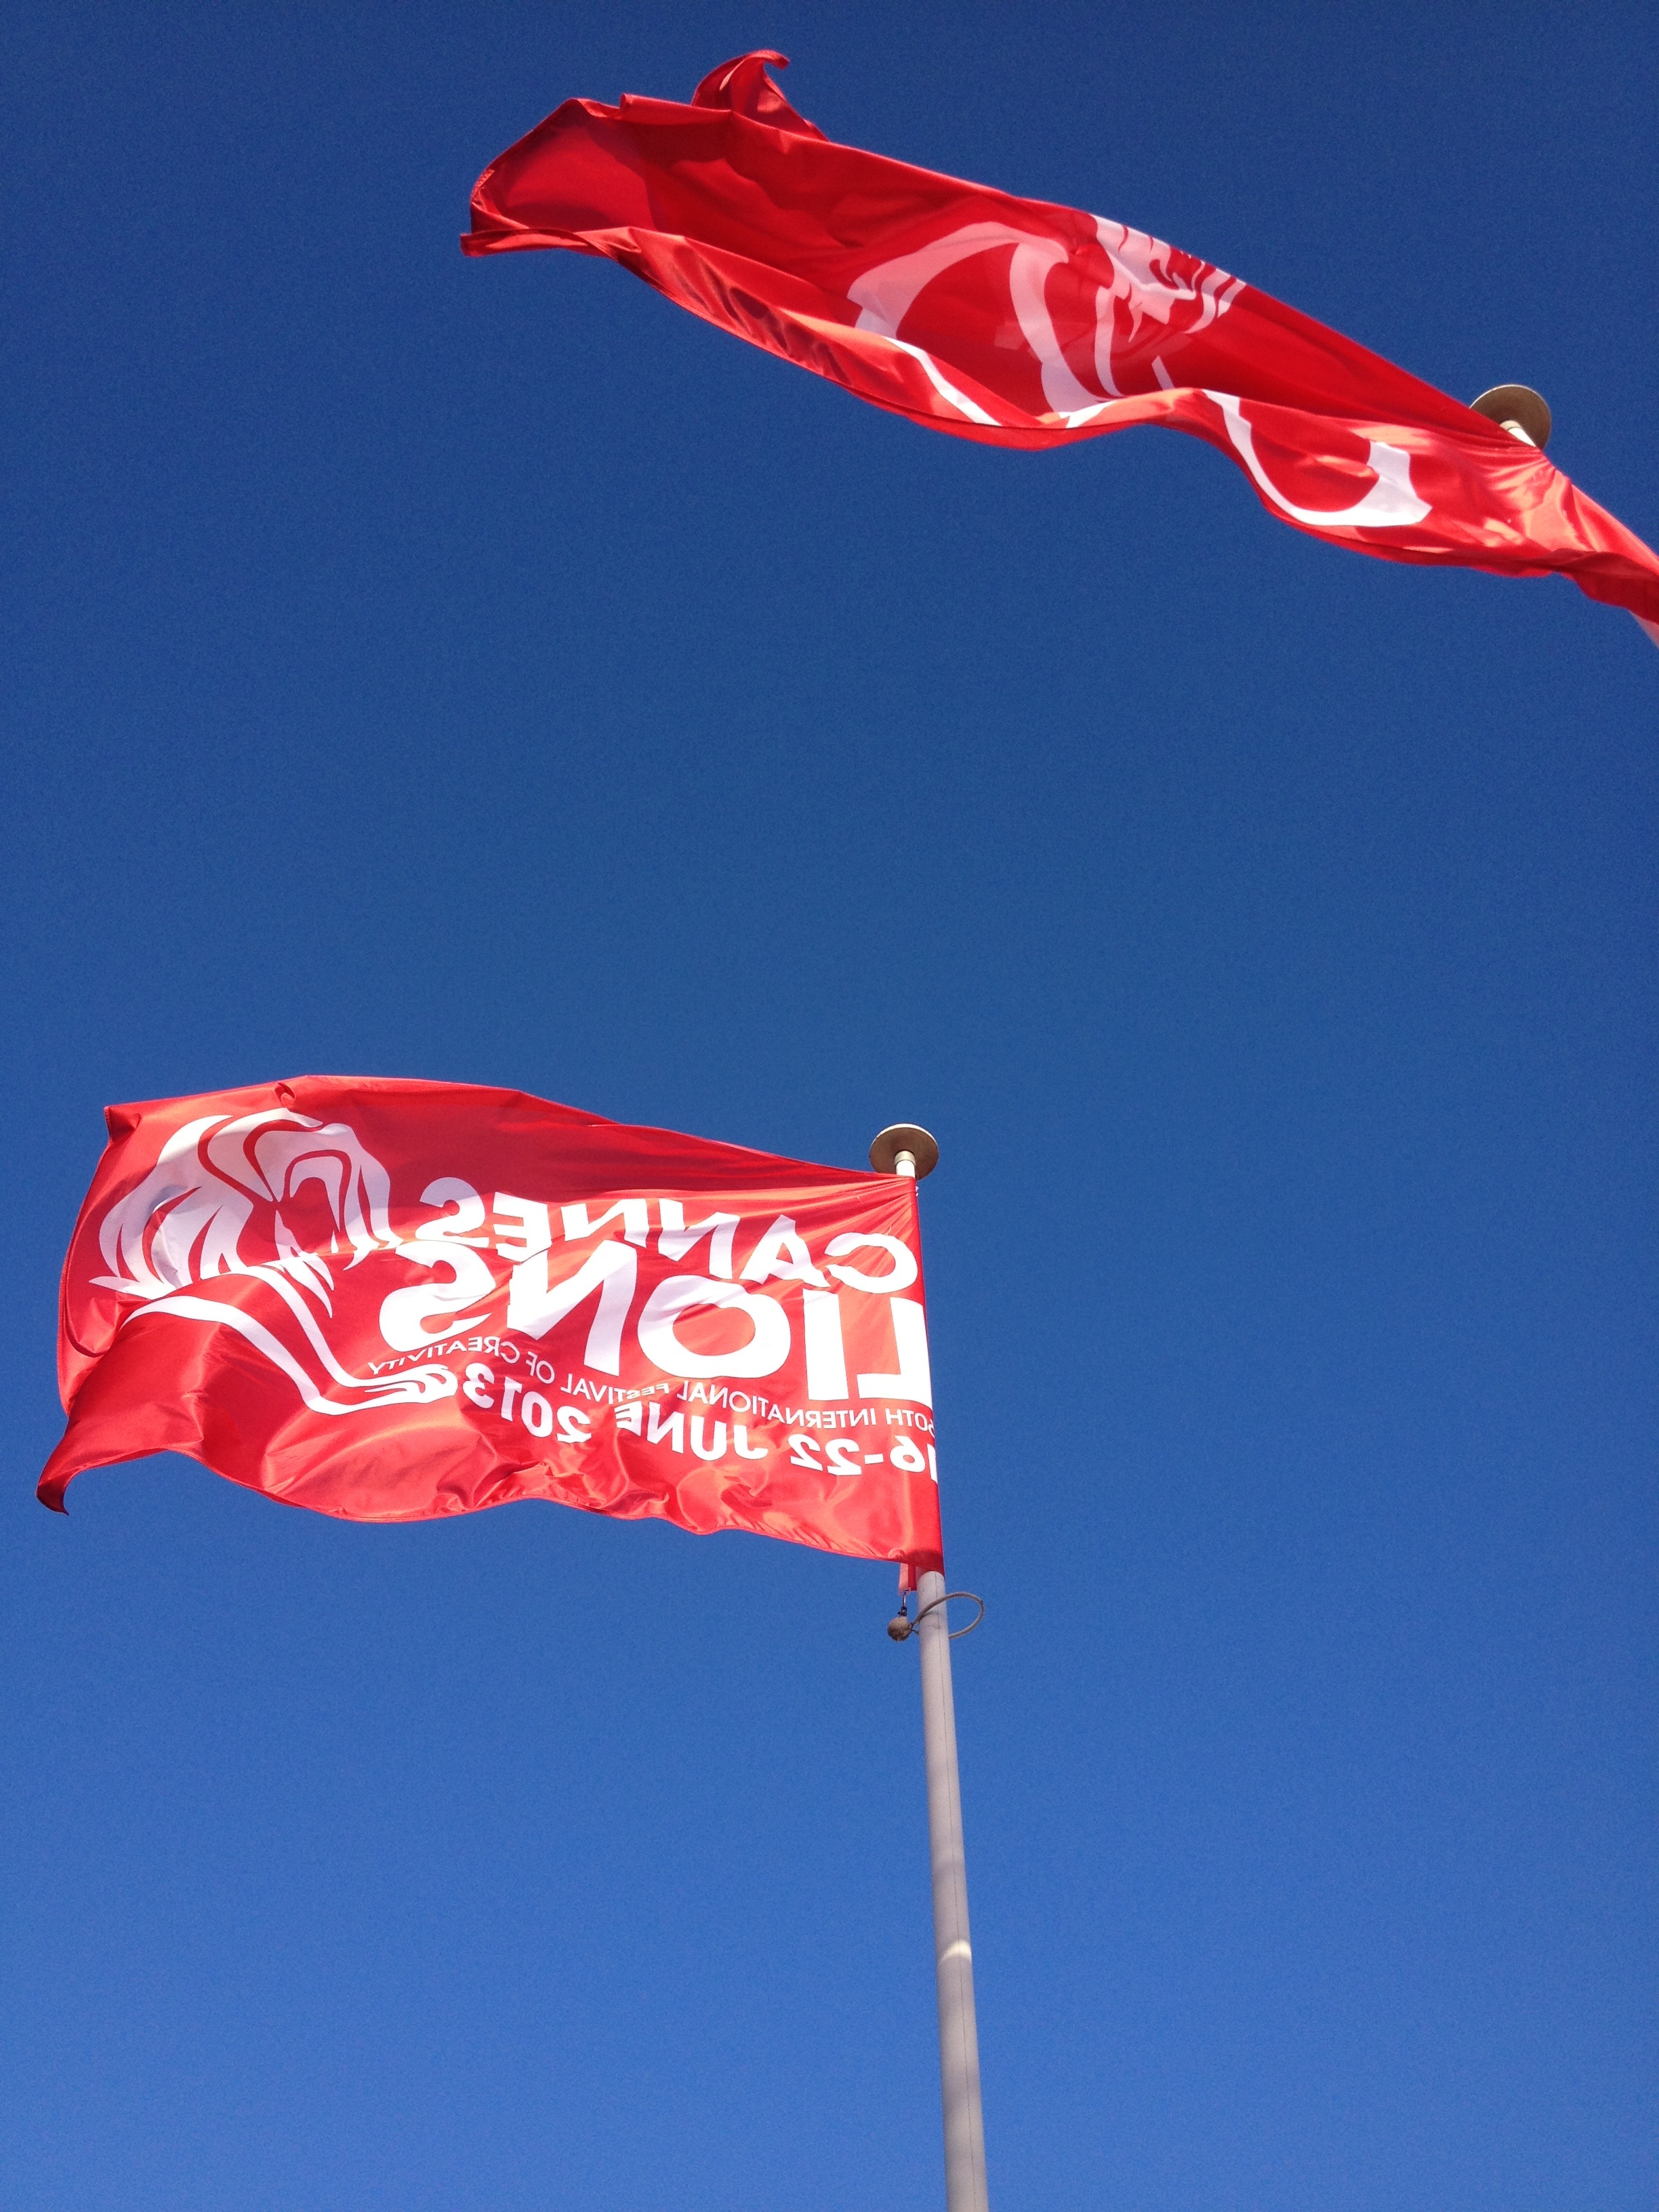
creative, advertising, red, flag, signage, red flag, cannes, flag of the united states